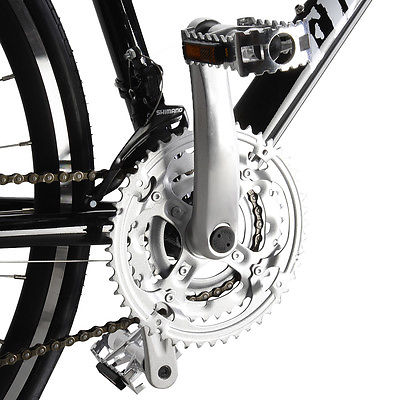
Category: bicycle